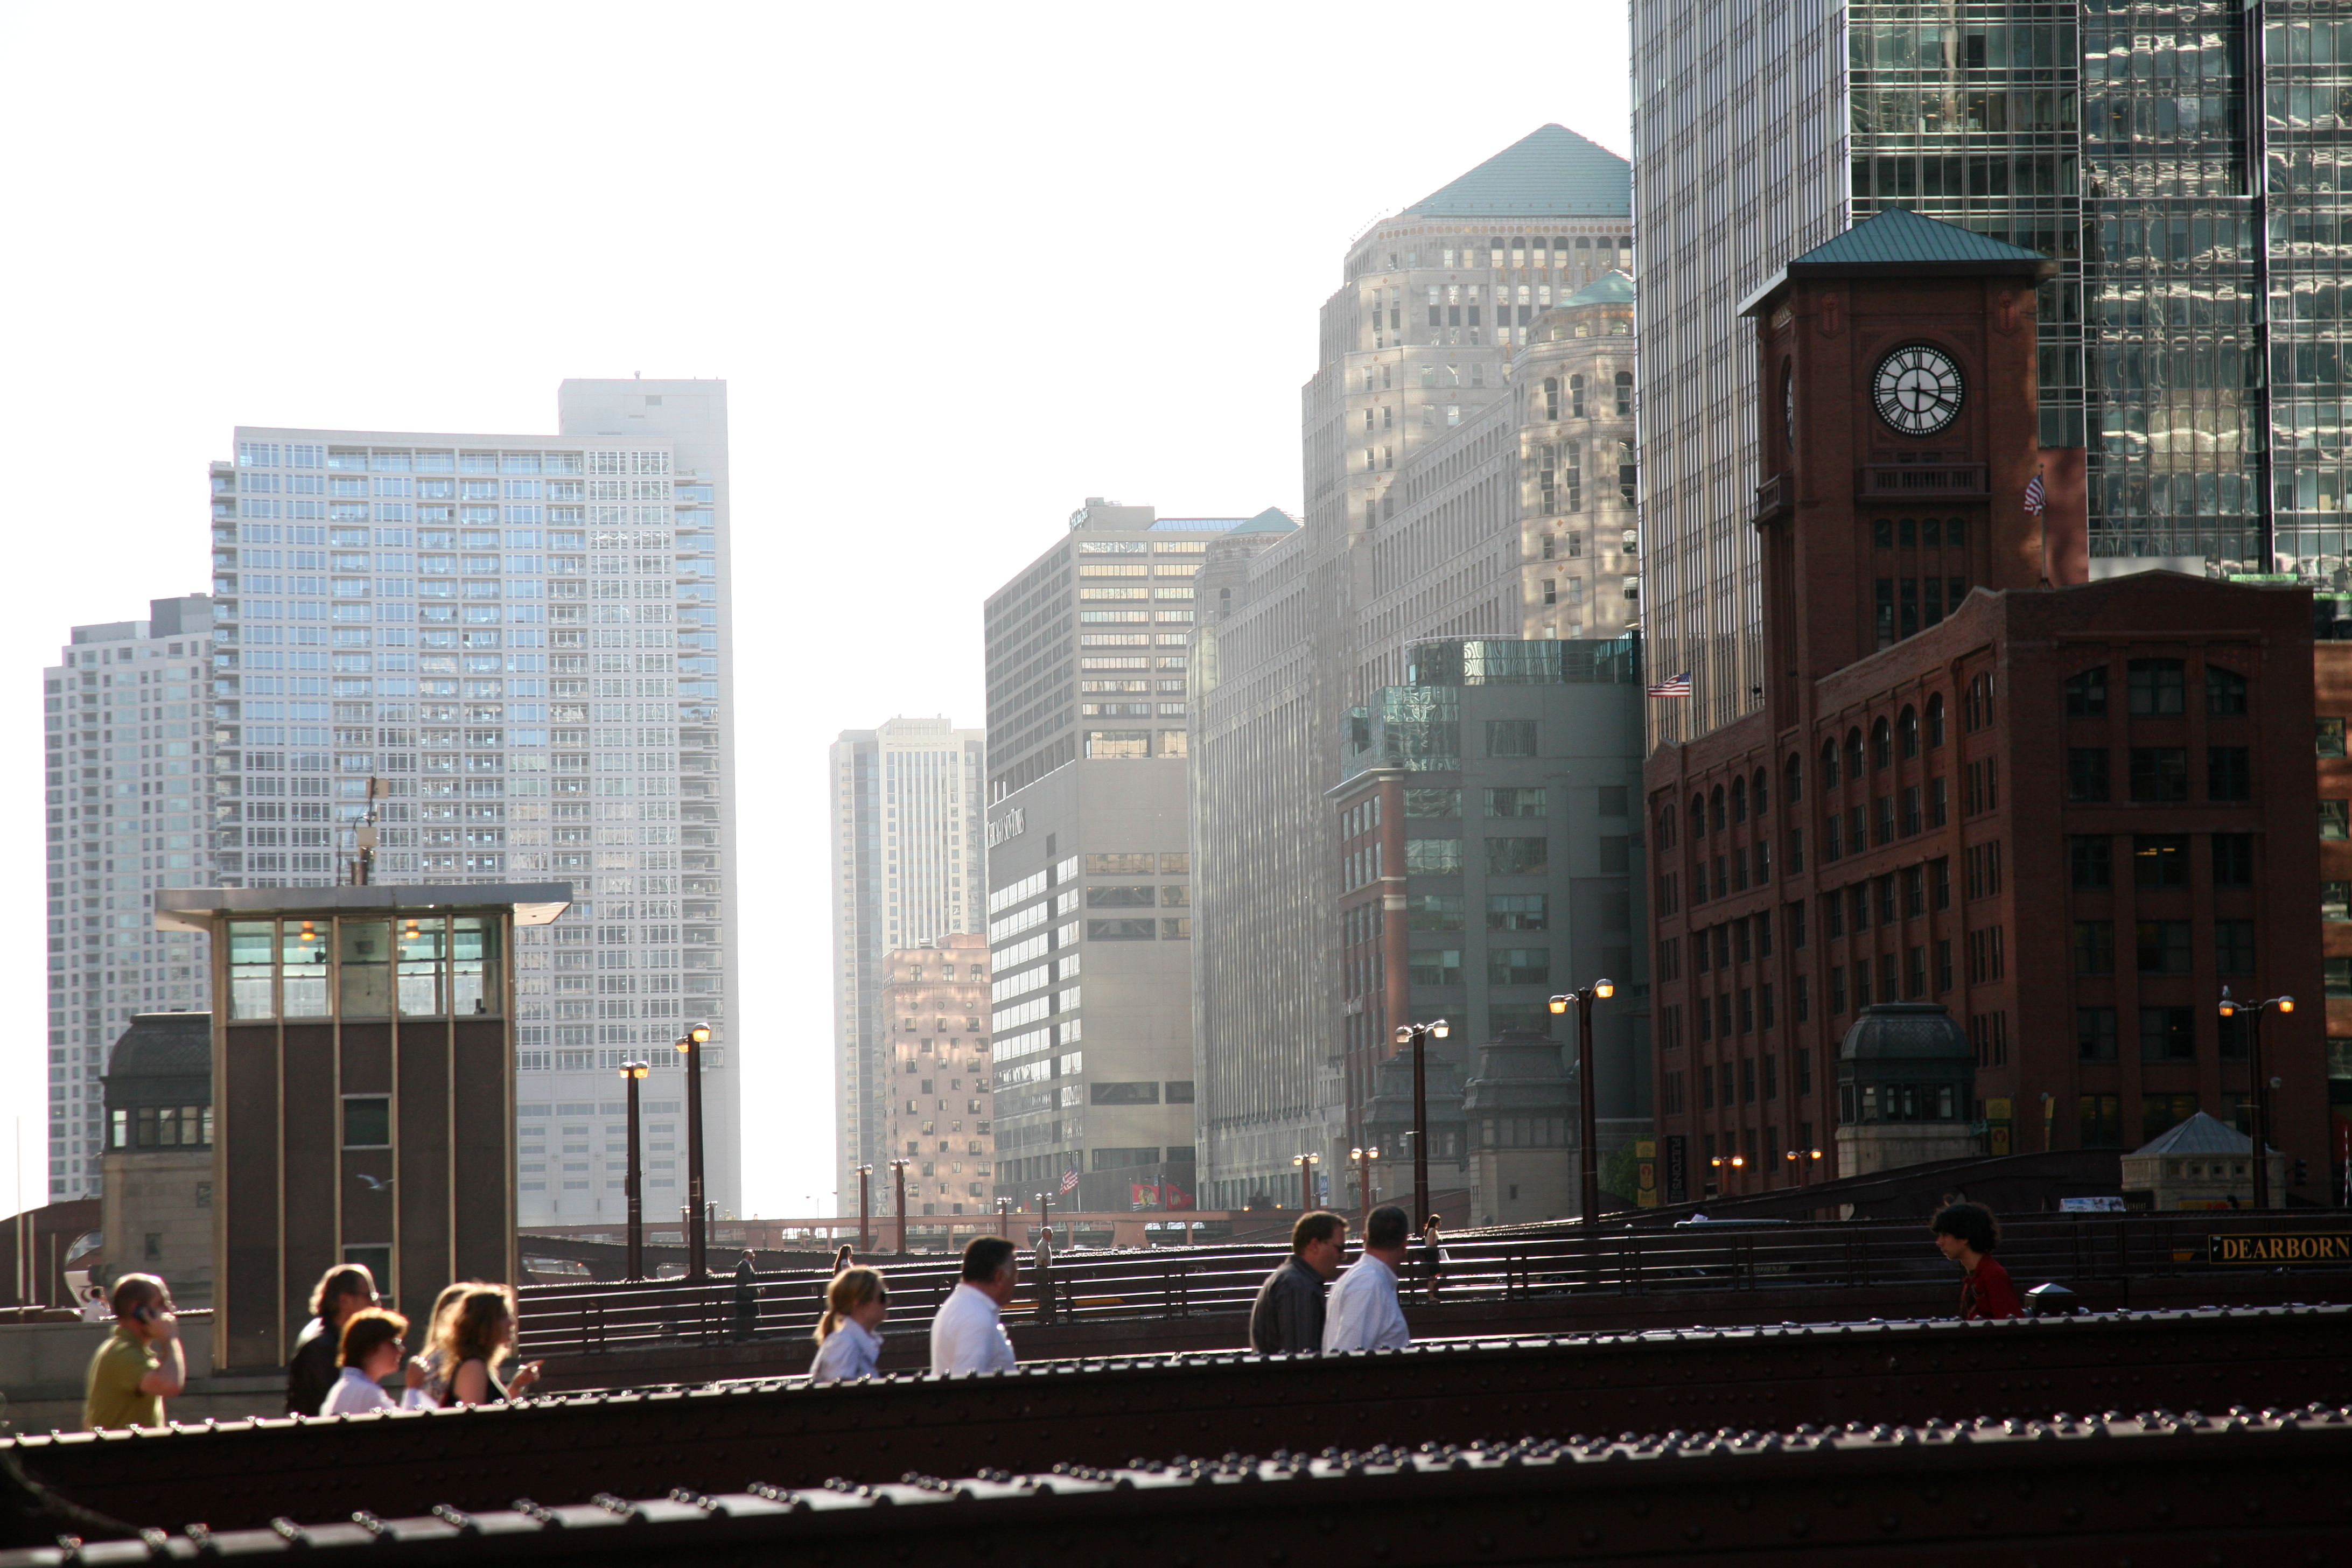
pedestrian, architecture, bridge, skyline, street, building, city, skyscraper, cityscape, downtown, plaza, landmark, chicago, facade, tower block, worker, 5d, loop, metropolis, condominium, neighbourhood, chicagoriver, chocagoriver, urban area, residential area, human settlement, metropolitan area